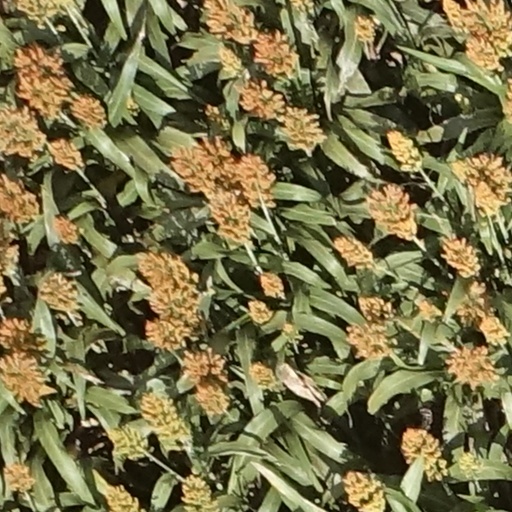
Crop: sorghum